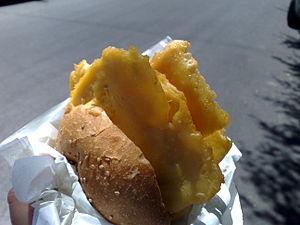
Les panelle, panelle di ceci sont un plat italien de la ville de Palerme, une sorte de beignet salé à base de farine de pois chiche.
La cuisine sicilienne est la cuisine qui se pratique dans l'île de Sicile, en Italie. Bien qu'elle soit principalement fondée sur la cuisine italienne, elle a également subi des influences espagnole, grecque et arabe.